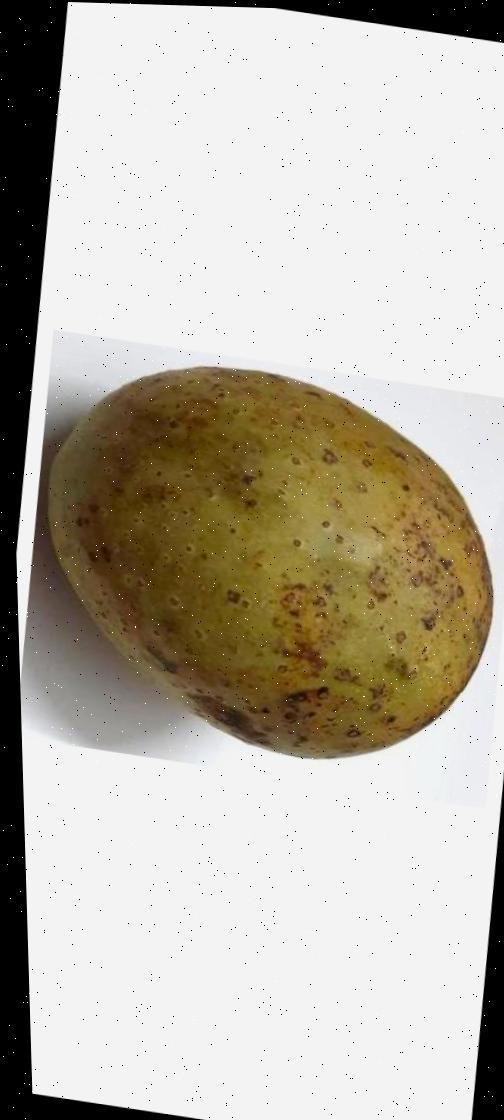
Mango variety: Gourmoti